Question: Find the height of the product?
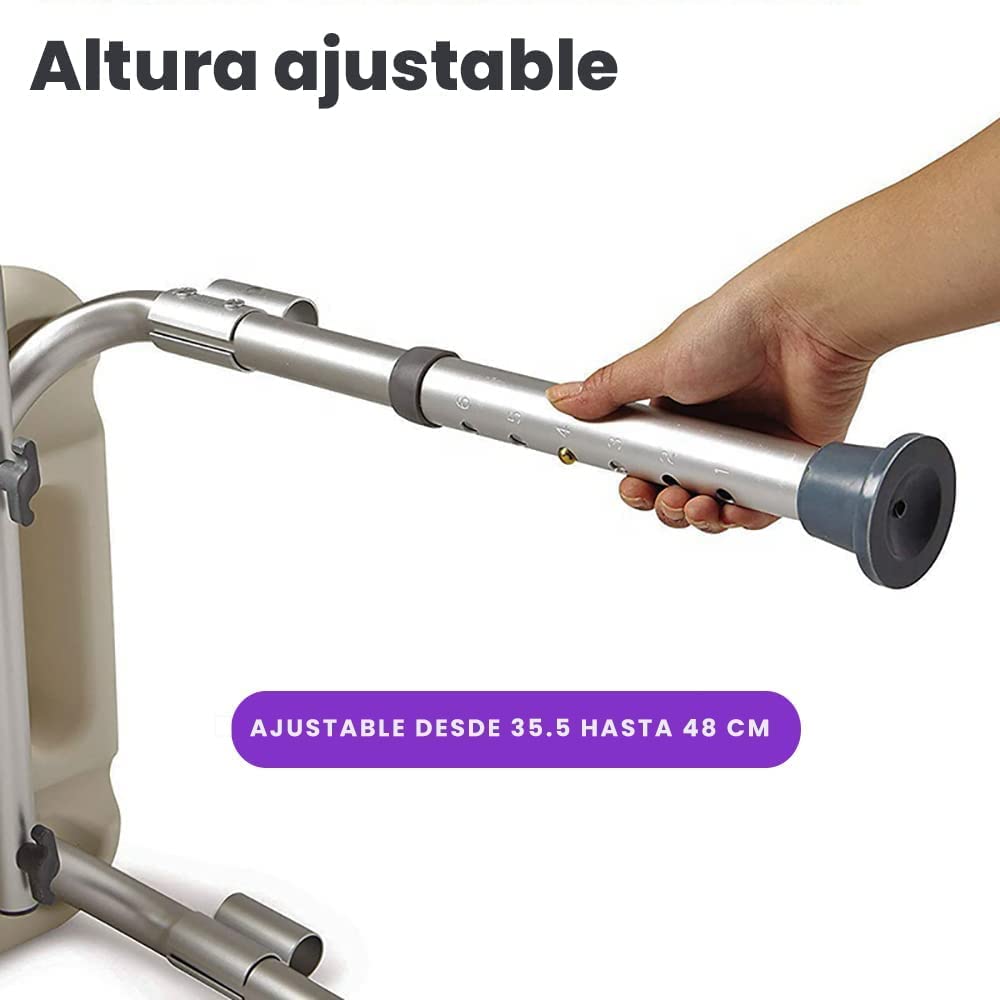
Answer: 48.0 centimetre